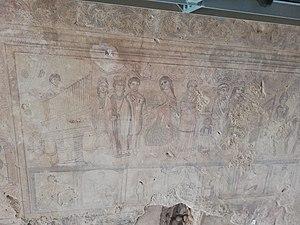
La villa romaine de Noheda est un site archéologique situé à Noheda, sur la commune de Villar de Domingo García. Il correspondrait à la ville romaine antique d'Urbiaca, bien que selon une autre théorie Urbiaca serait situé à Turolense de Cella. Le site se trouve sur un terrain en pente légère délimité au sud par le ruisseau Chillarón. Plus au sud se situent les collines de la Muela et El Castillejo, attenant à Noheda. Au nord se trouve la montagne de Sacedoncillo et à l'ouest la route nationale N-320. Le site abrite la plus vaste mosaïque figurative de l'Antiquité romaine.